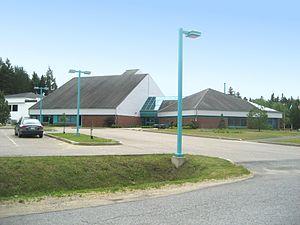
Complexe municipal de Stoneham
Stoneham-et-Tewkesbury est une municipalité de cantons unis de la province de Québec située dans la municipalité régionale de comté de La Jacques-Cartier, région administrative de la Capitale-Nationale. Elle est située à la porte de la réserve faunique des Laurentides et sur la route qui relie Québec à la région du Saguenay–Lac-Saint-Jean.